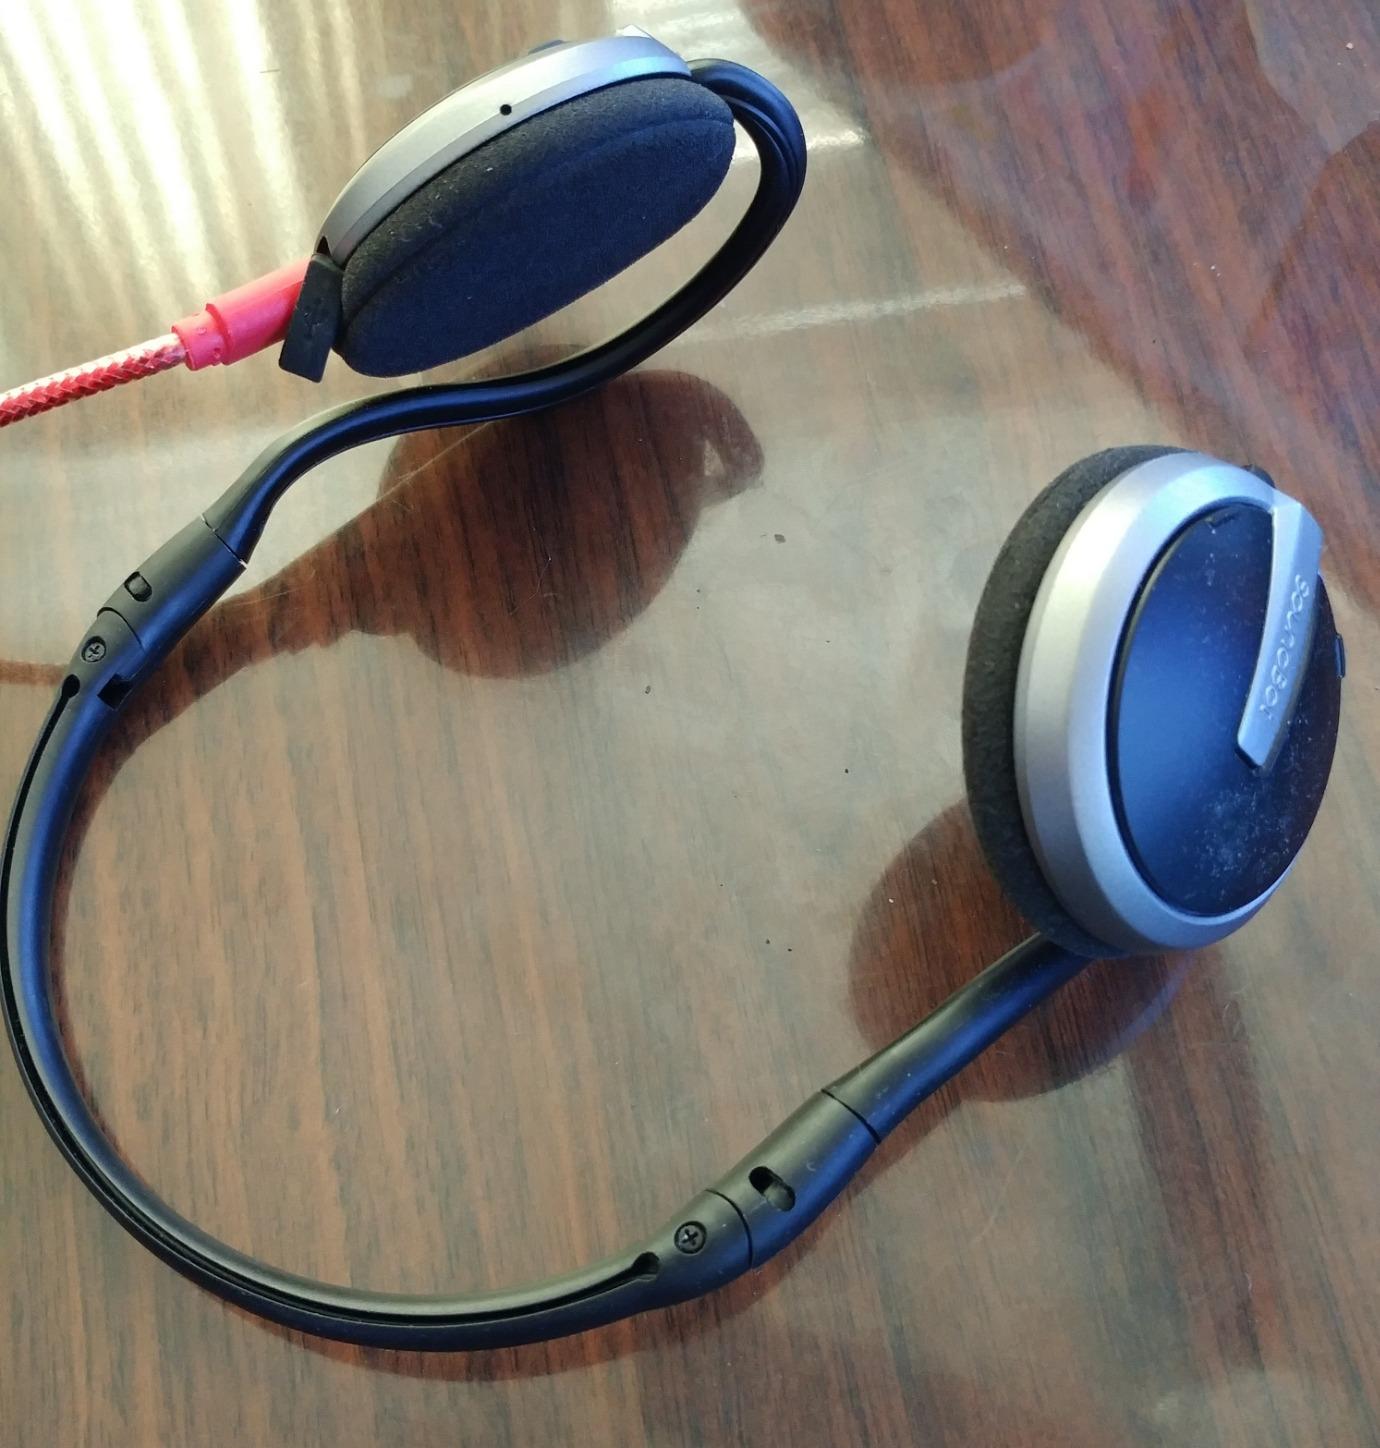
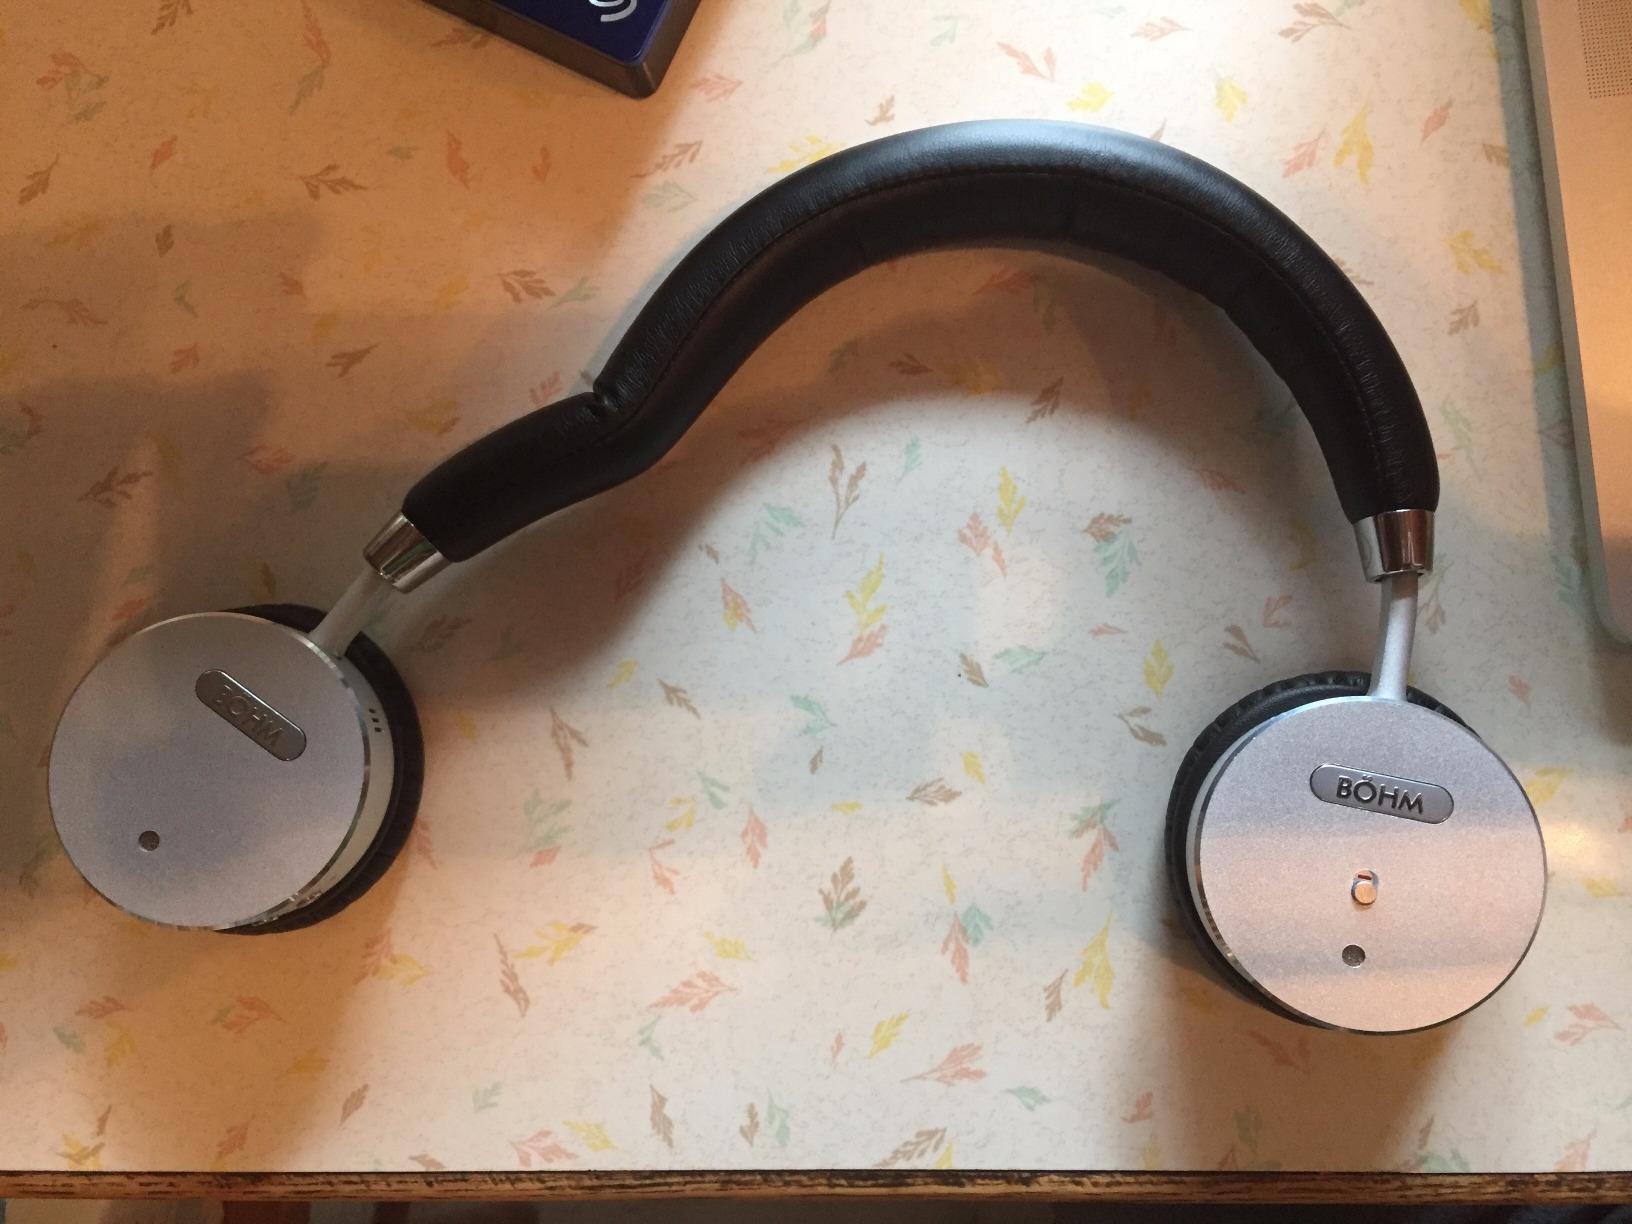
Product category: headphones
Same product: no